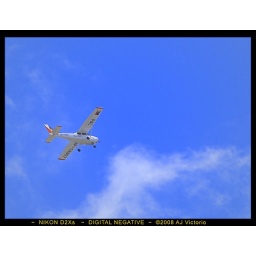
cessna plane pass over our house